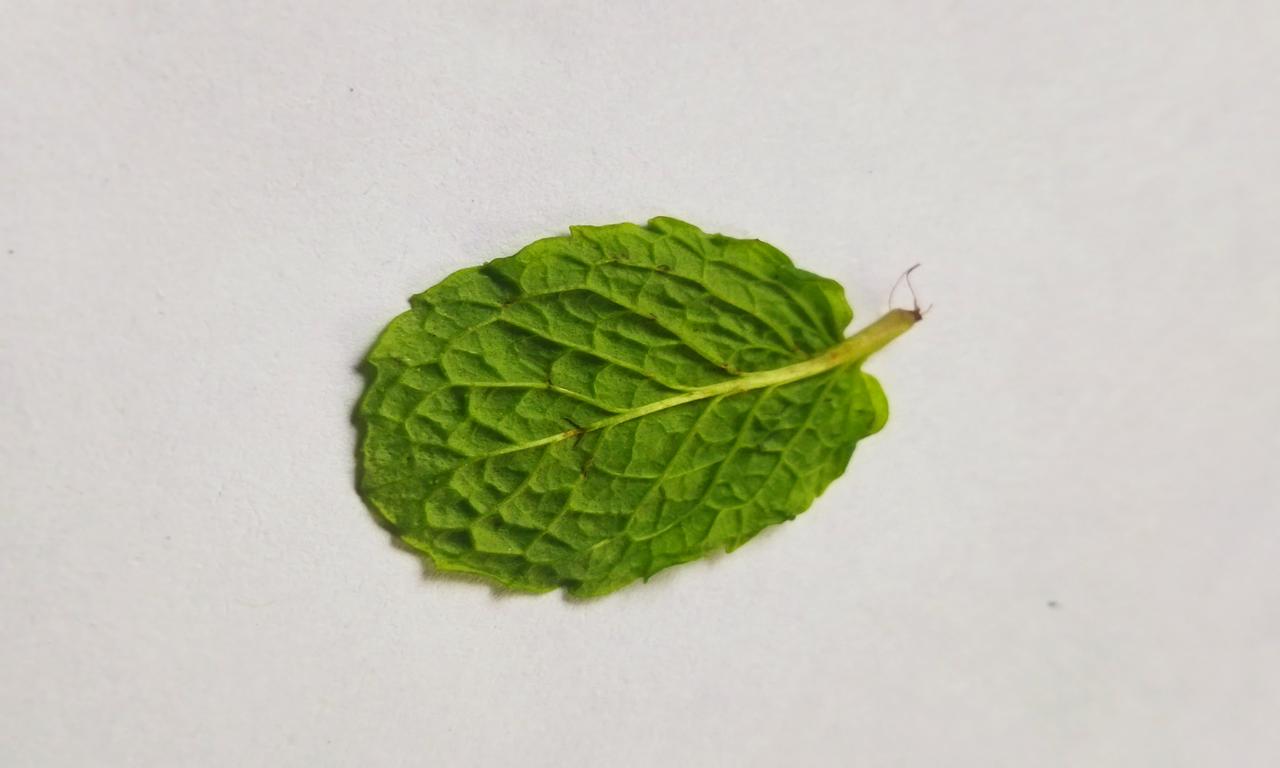
Label: Fresh